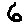
Label: 6